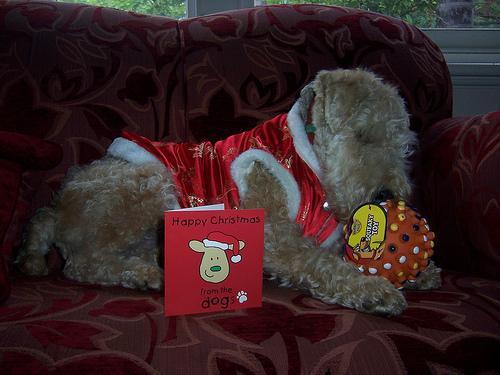
Lakeland_terrier